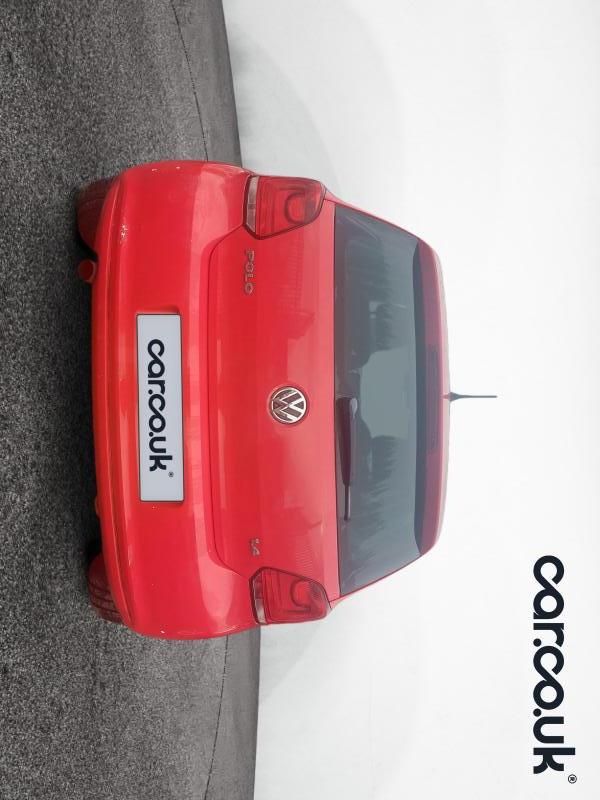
Aucun dommage détecté.
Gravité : aucun